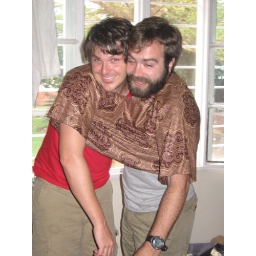
two boys in lindsay's shirt